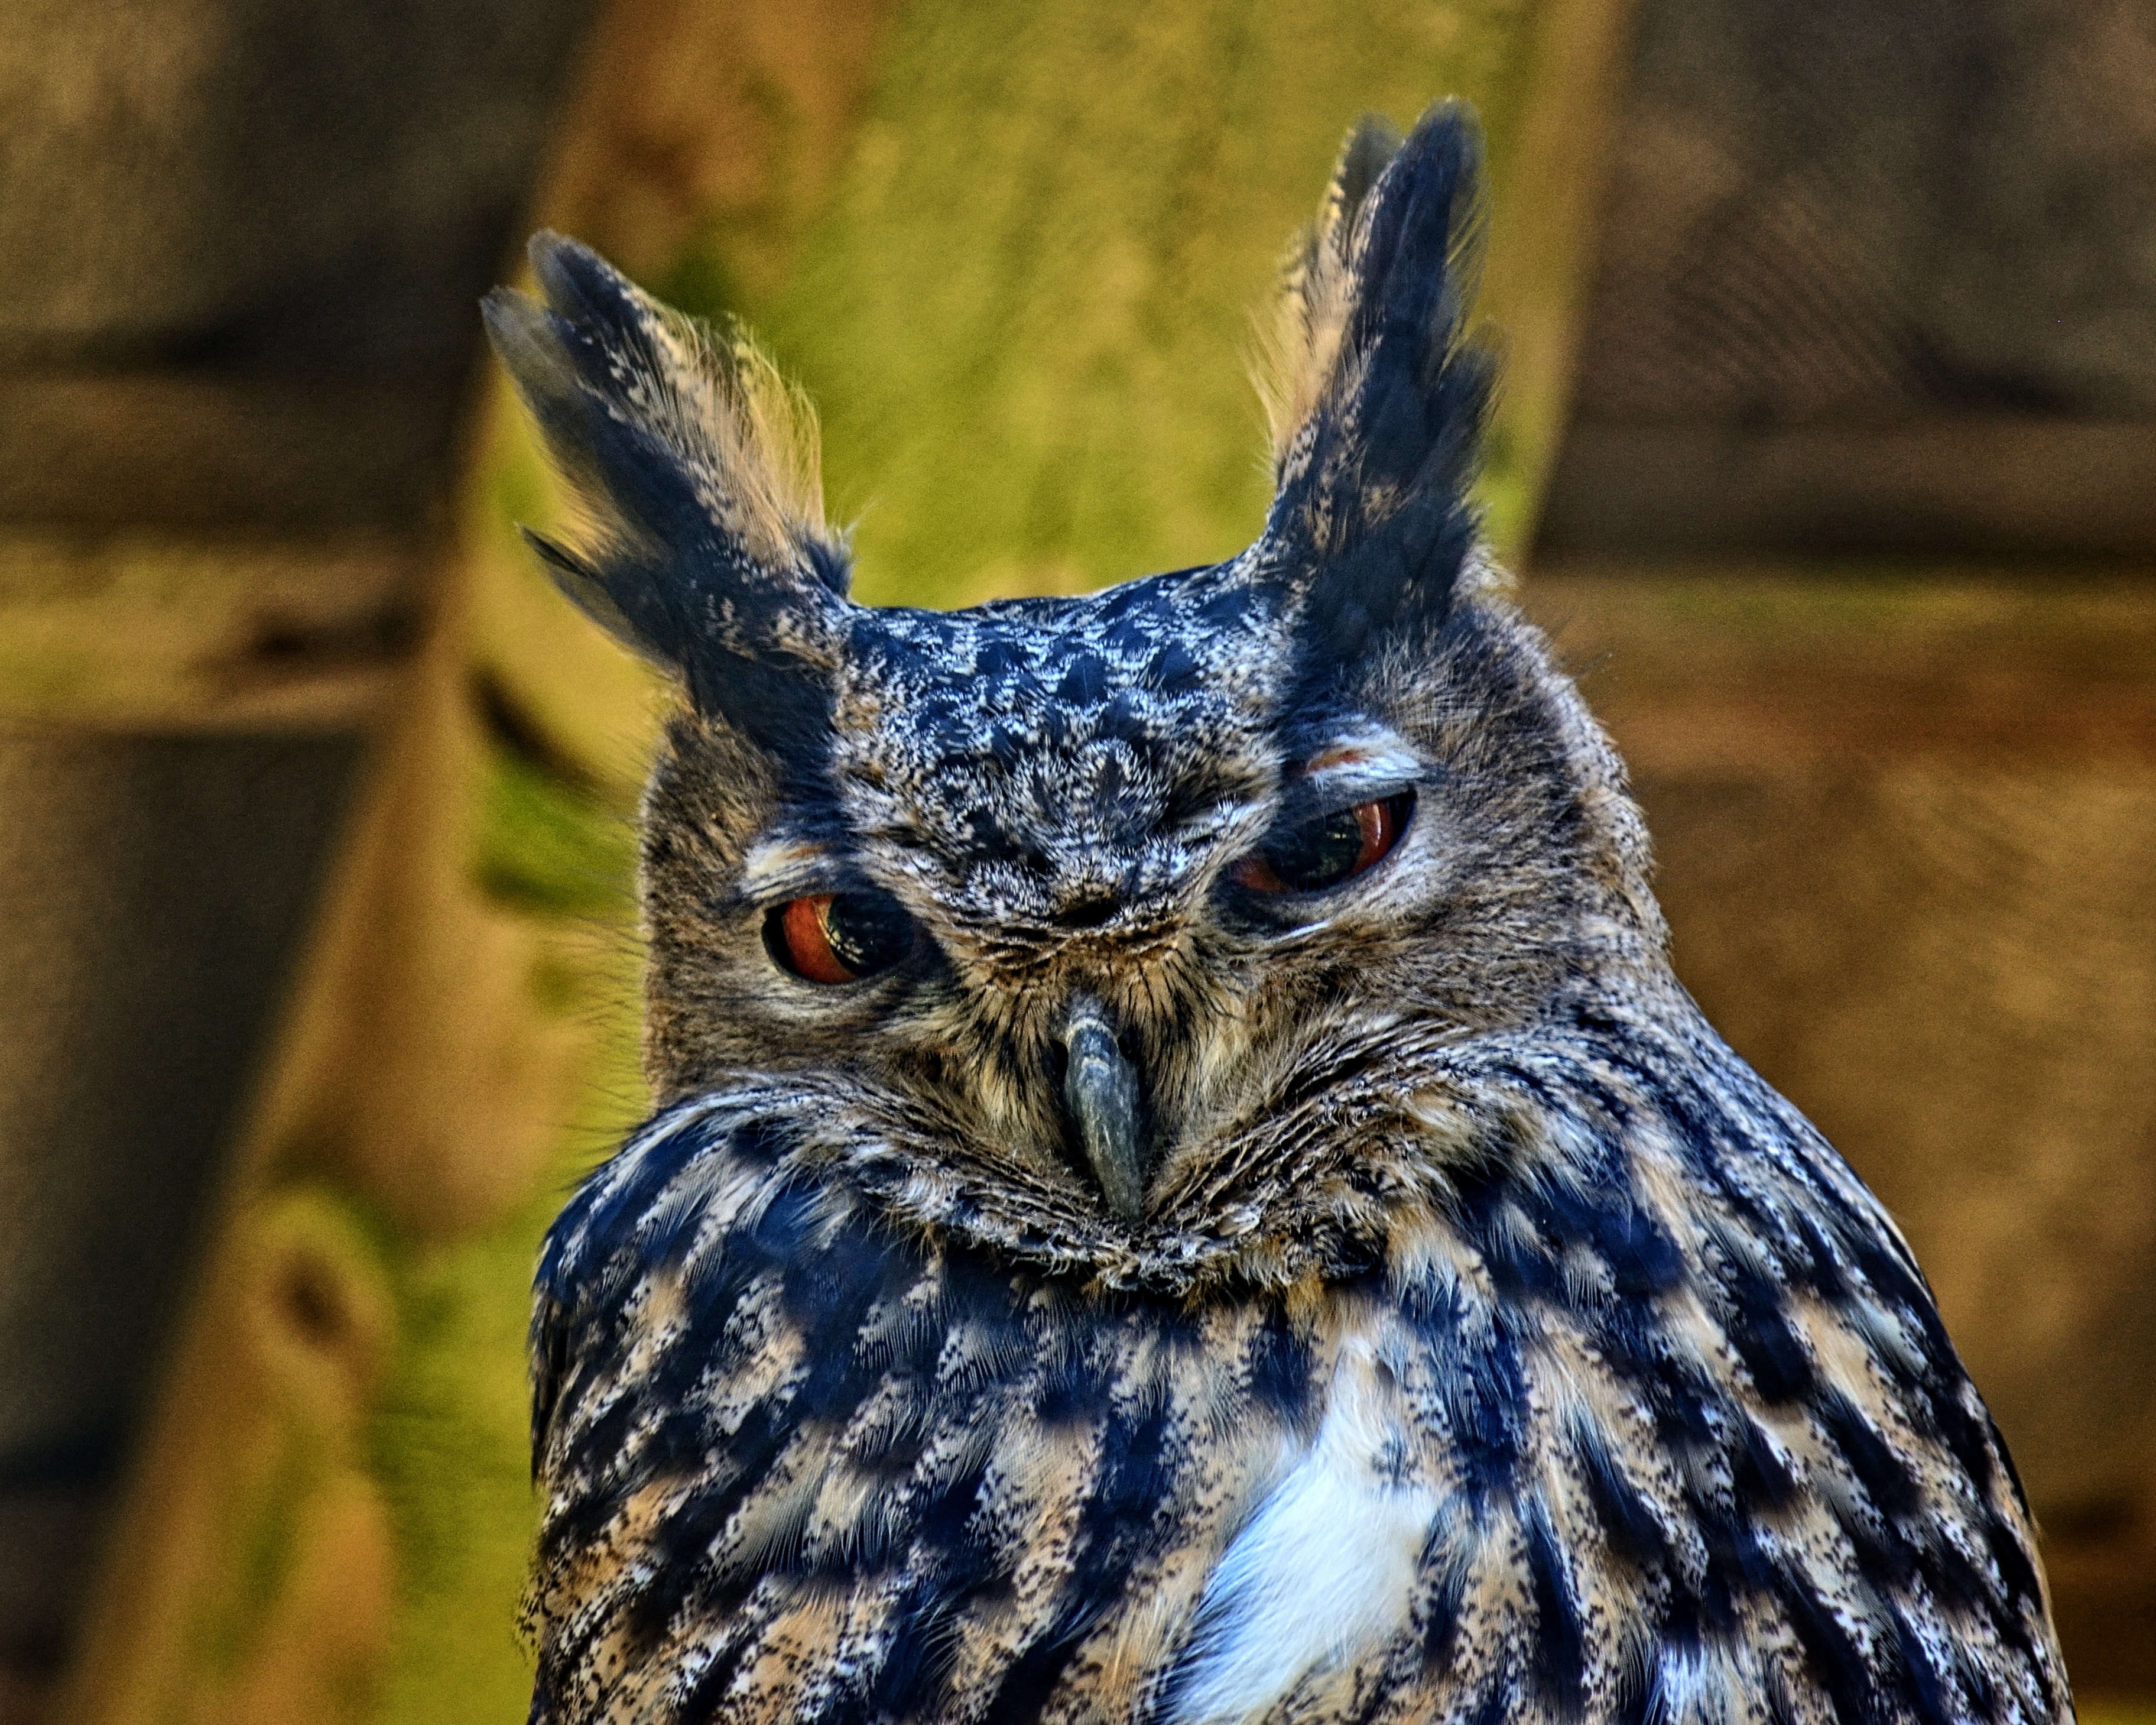
nature, bird, wing, view, wildlife, beak, owl, feather, fauna, raptor, bird of prey, close up, birds, eyes, vertebrate, eagle owl, bubo bubo, night active, lighted eyes, portrait eyes